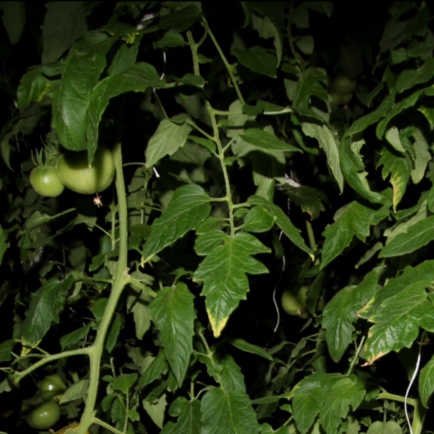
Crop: tomato